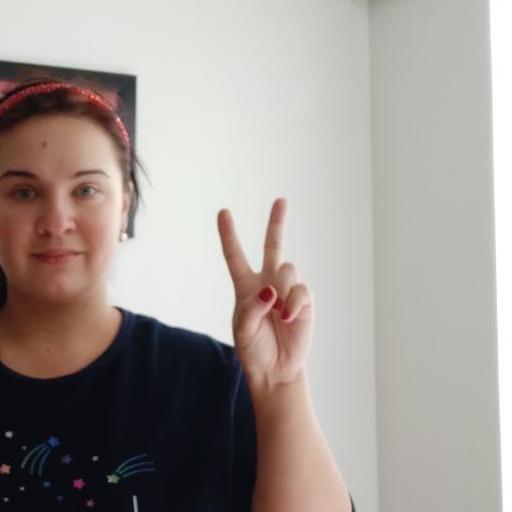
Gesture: peace